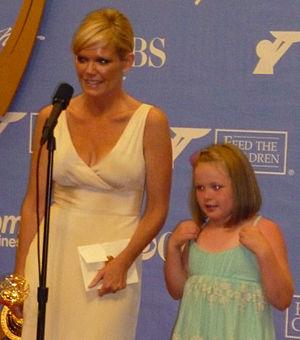
Maura Jo West est une actrice américaine, née le 27 avril 1972 à Springfield.